Accropode

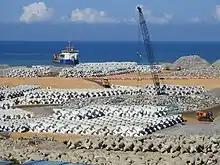
Storage of Chinapods for Colombo Port City

Accropodes are not produced by the patent holder, but are fabricated and installed by a contractor who in return pays a license fee. Such an agreement involves certain technical support activities to ensure the correct application of the protection system. After the patent has expired (like it is for the Accropode I) anyone can make a block with this shape, but one is not allowed to call it Accropode, because the name is still a protected trademark. And the contractor will not have technical support the (former) patent holder. In 2018 a shoreline protection near Colombo, Sri Lanka has been made by the Chinese contractor China Harbour Engineering Company. The contractor has applied the "Chinapod", looking identical to te Accropode I, but without guarantee and support of CLI (the former patent holder).